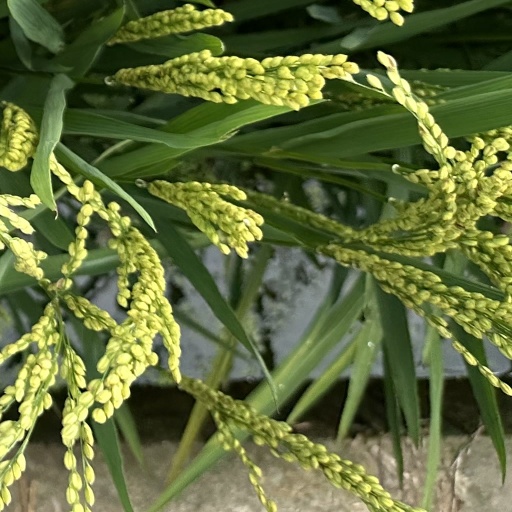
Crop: rice